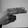
ASL letter: H